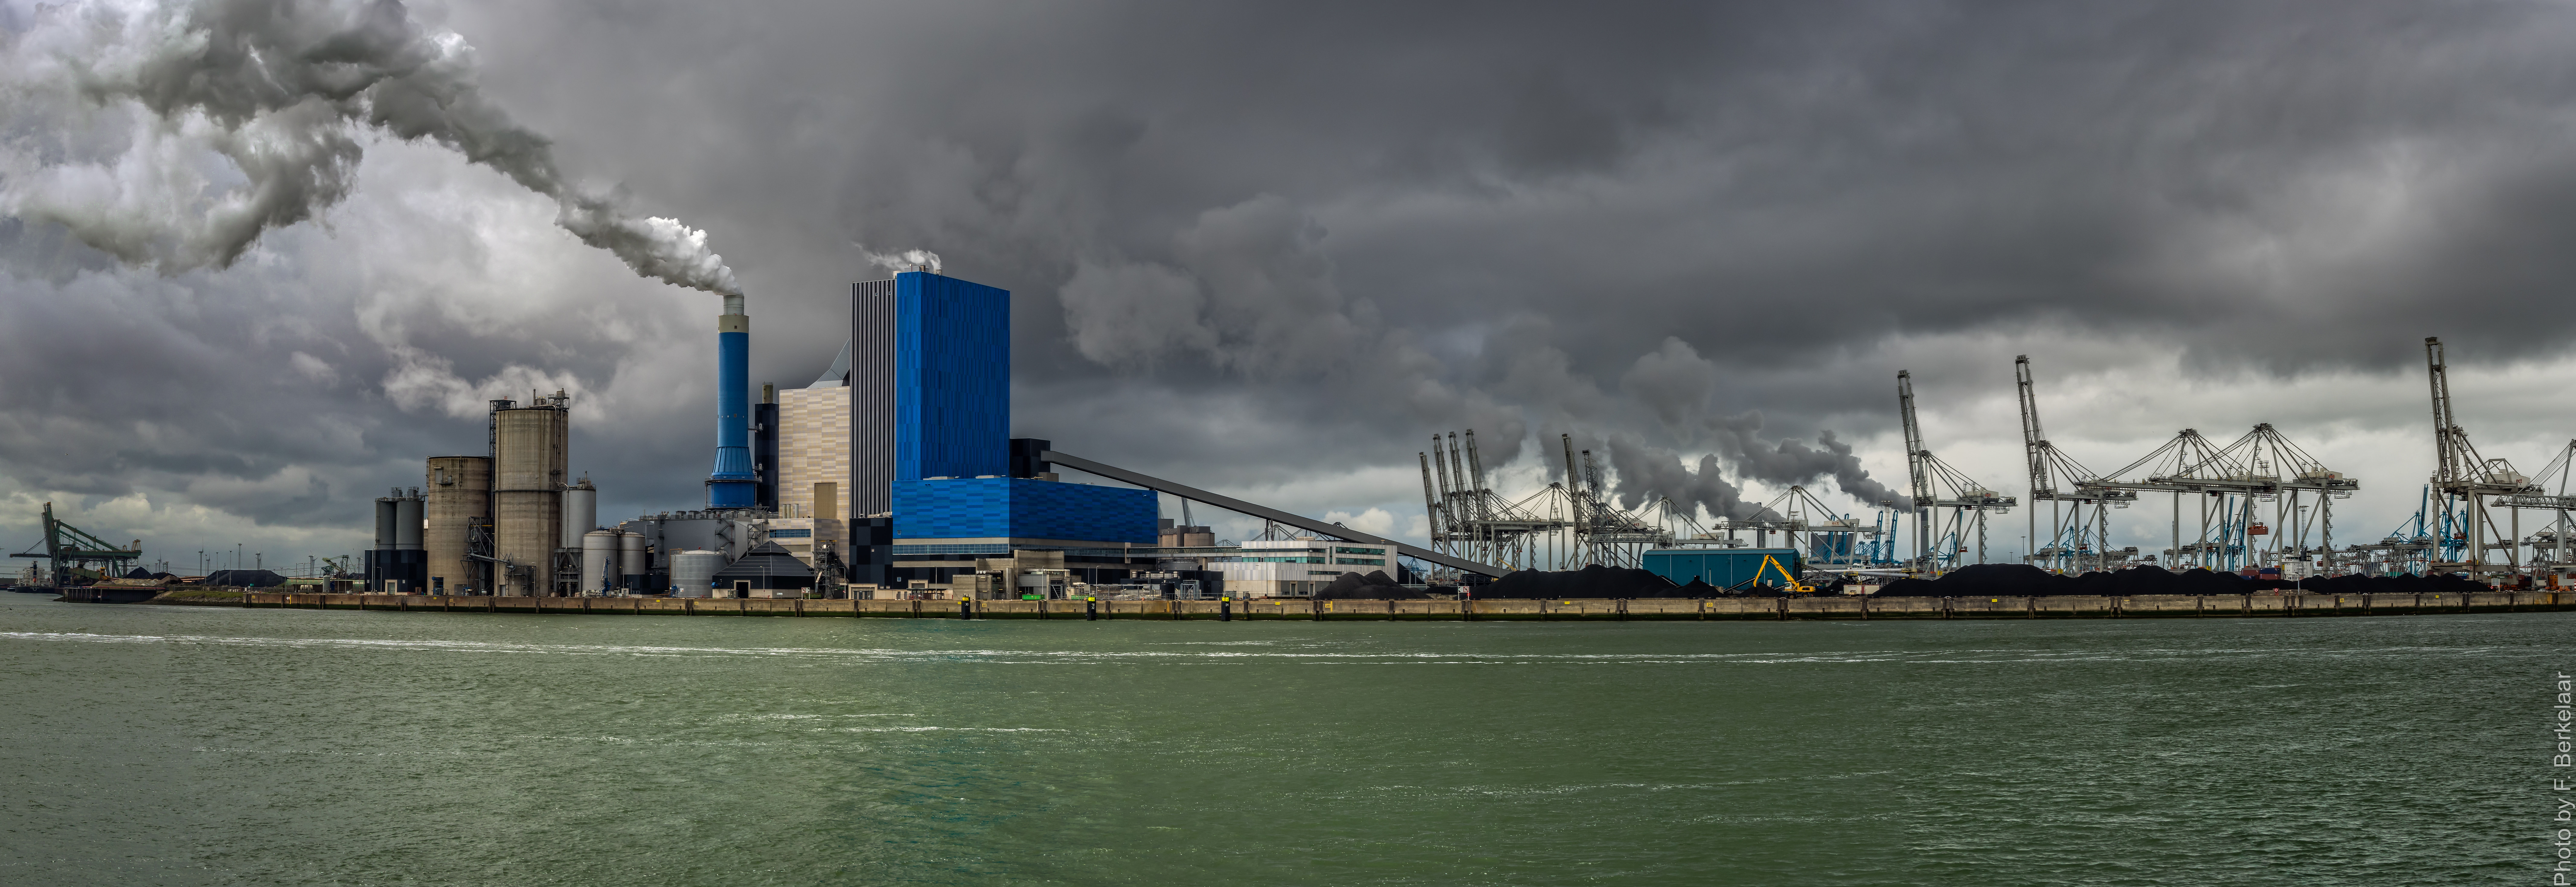
sea, water, dock, cloud, skyline, wave, wind, city, cityscape, panorama, vehicle, weather, harbor, port, nederland, cool image, rotterdam, zuidholland, twop, i, industrie, maasvlakte, nl, powerplant, olympusm40150mmf28, maasvlakterotterdam, portofrotterdam, beerkanaal, europoort, electriciteitscentrale, darcyweg, missouriweg, gdfsuez, gdfsueznederland, electrabel